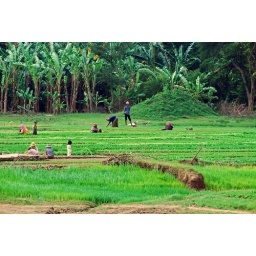
Locals in the fields farming. Taken from the window of our bus on the way from Phnom Penh to Siem Reap